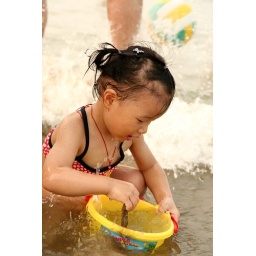
ShenSi - little girl in water